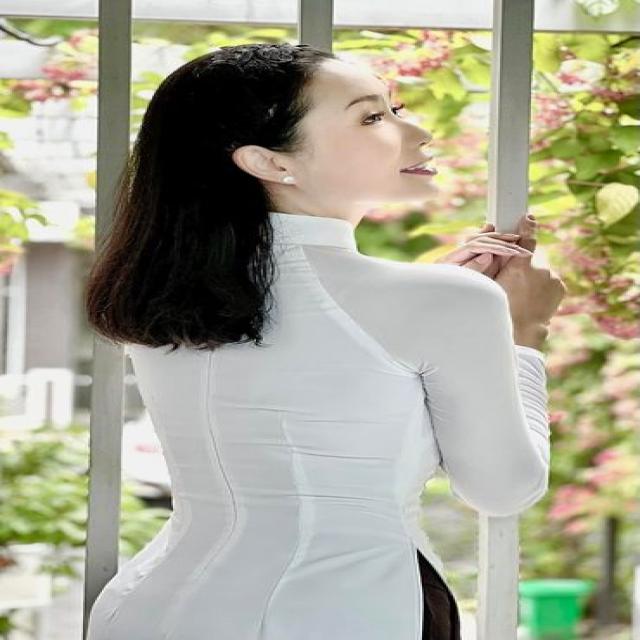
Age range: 45-64